Emiliano Mondonico

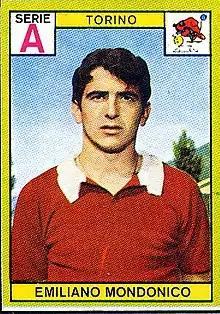
Mondonico with Torino in 1968

Mondonico grew up playing in the youth team of Rivoltana, an amateur team in his hometown of Rivolta d'Adda in the Province of Cremona. In 1966 he was signed by Cremonese, with whom he played one season in Serie D and one season in Serie C. In the 1968–69 season, he made his Serie A debut with Torino. After two seasons with the "Granata", he moved to Monza in Serie B, before returning to Serie A with Atalanta in the 1971–72 season. He later returned to Cremonese where he ended his playing career after seven seasons disputed between Serie B and Serie C in 1979.